Waris Baig

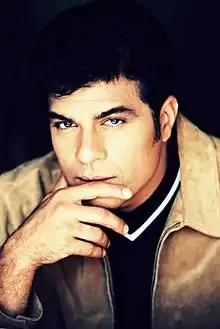
Waris Baig

Waris Baig وارث بیگ (Born 8 March 1965) is a Pakistani playback singer known for his work in Lollywood films and his contributions to contemporary Pakistani music.